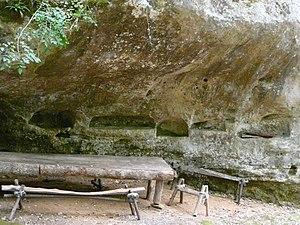
L'abri de la Souquette, Castel Merle, Sergeac, Dordogne, France.